Wilhelm Zoepf

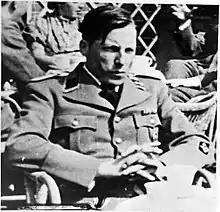
Wilhelm Zoepf

Wilhelm Zoepf, also rendered Zöpf, (11 March 1908 in Munich – 7 July 1980) was a German "Schutzstaffel" (SS) "Sturmbannführer" and a figure in the Holocaust.